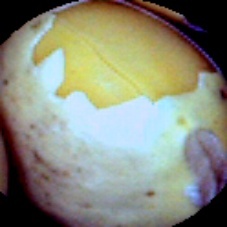
Label: Skin-damaged